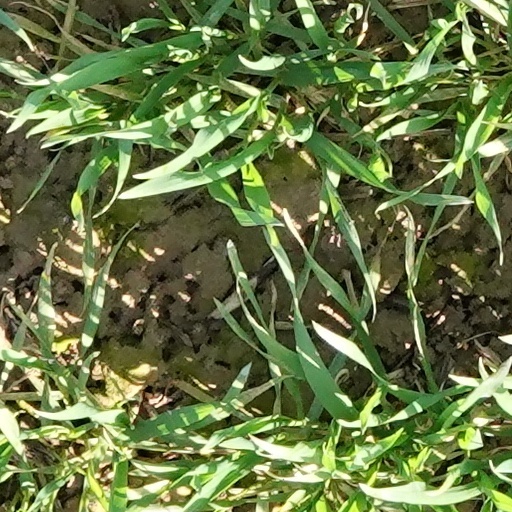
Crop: wheat